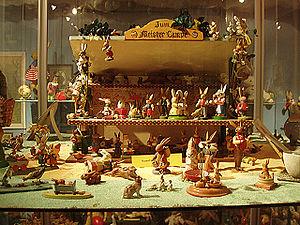
Sous ses aspects culturels, on peut seulement supposer que c'est au lapin domestique, mondialement répandu, qu'il est fait allusion la plupart du temps, mais rien souvent ne permet de l'affirmer. Ainsi le lapin, sans référence à aucune espèce précise, est très présent dans la culture populaire et enfantine, mais aussi dans la mythologie. Il est fortement associé à la fête de Pâques, en particulier dans les cultures d'origine germanique. Le lapin est adopté comme symbole dans des cultures et des professions très diverses, un peu partout dans le monde et le marketing s'en est également emparé, créant des mascottes célèbres. En motif, en peluche, en chanson ou en personnage de fiction, les lapins font partie des classiques de l'univers enfantin.